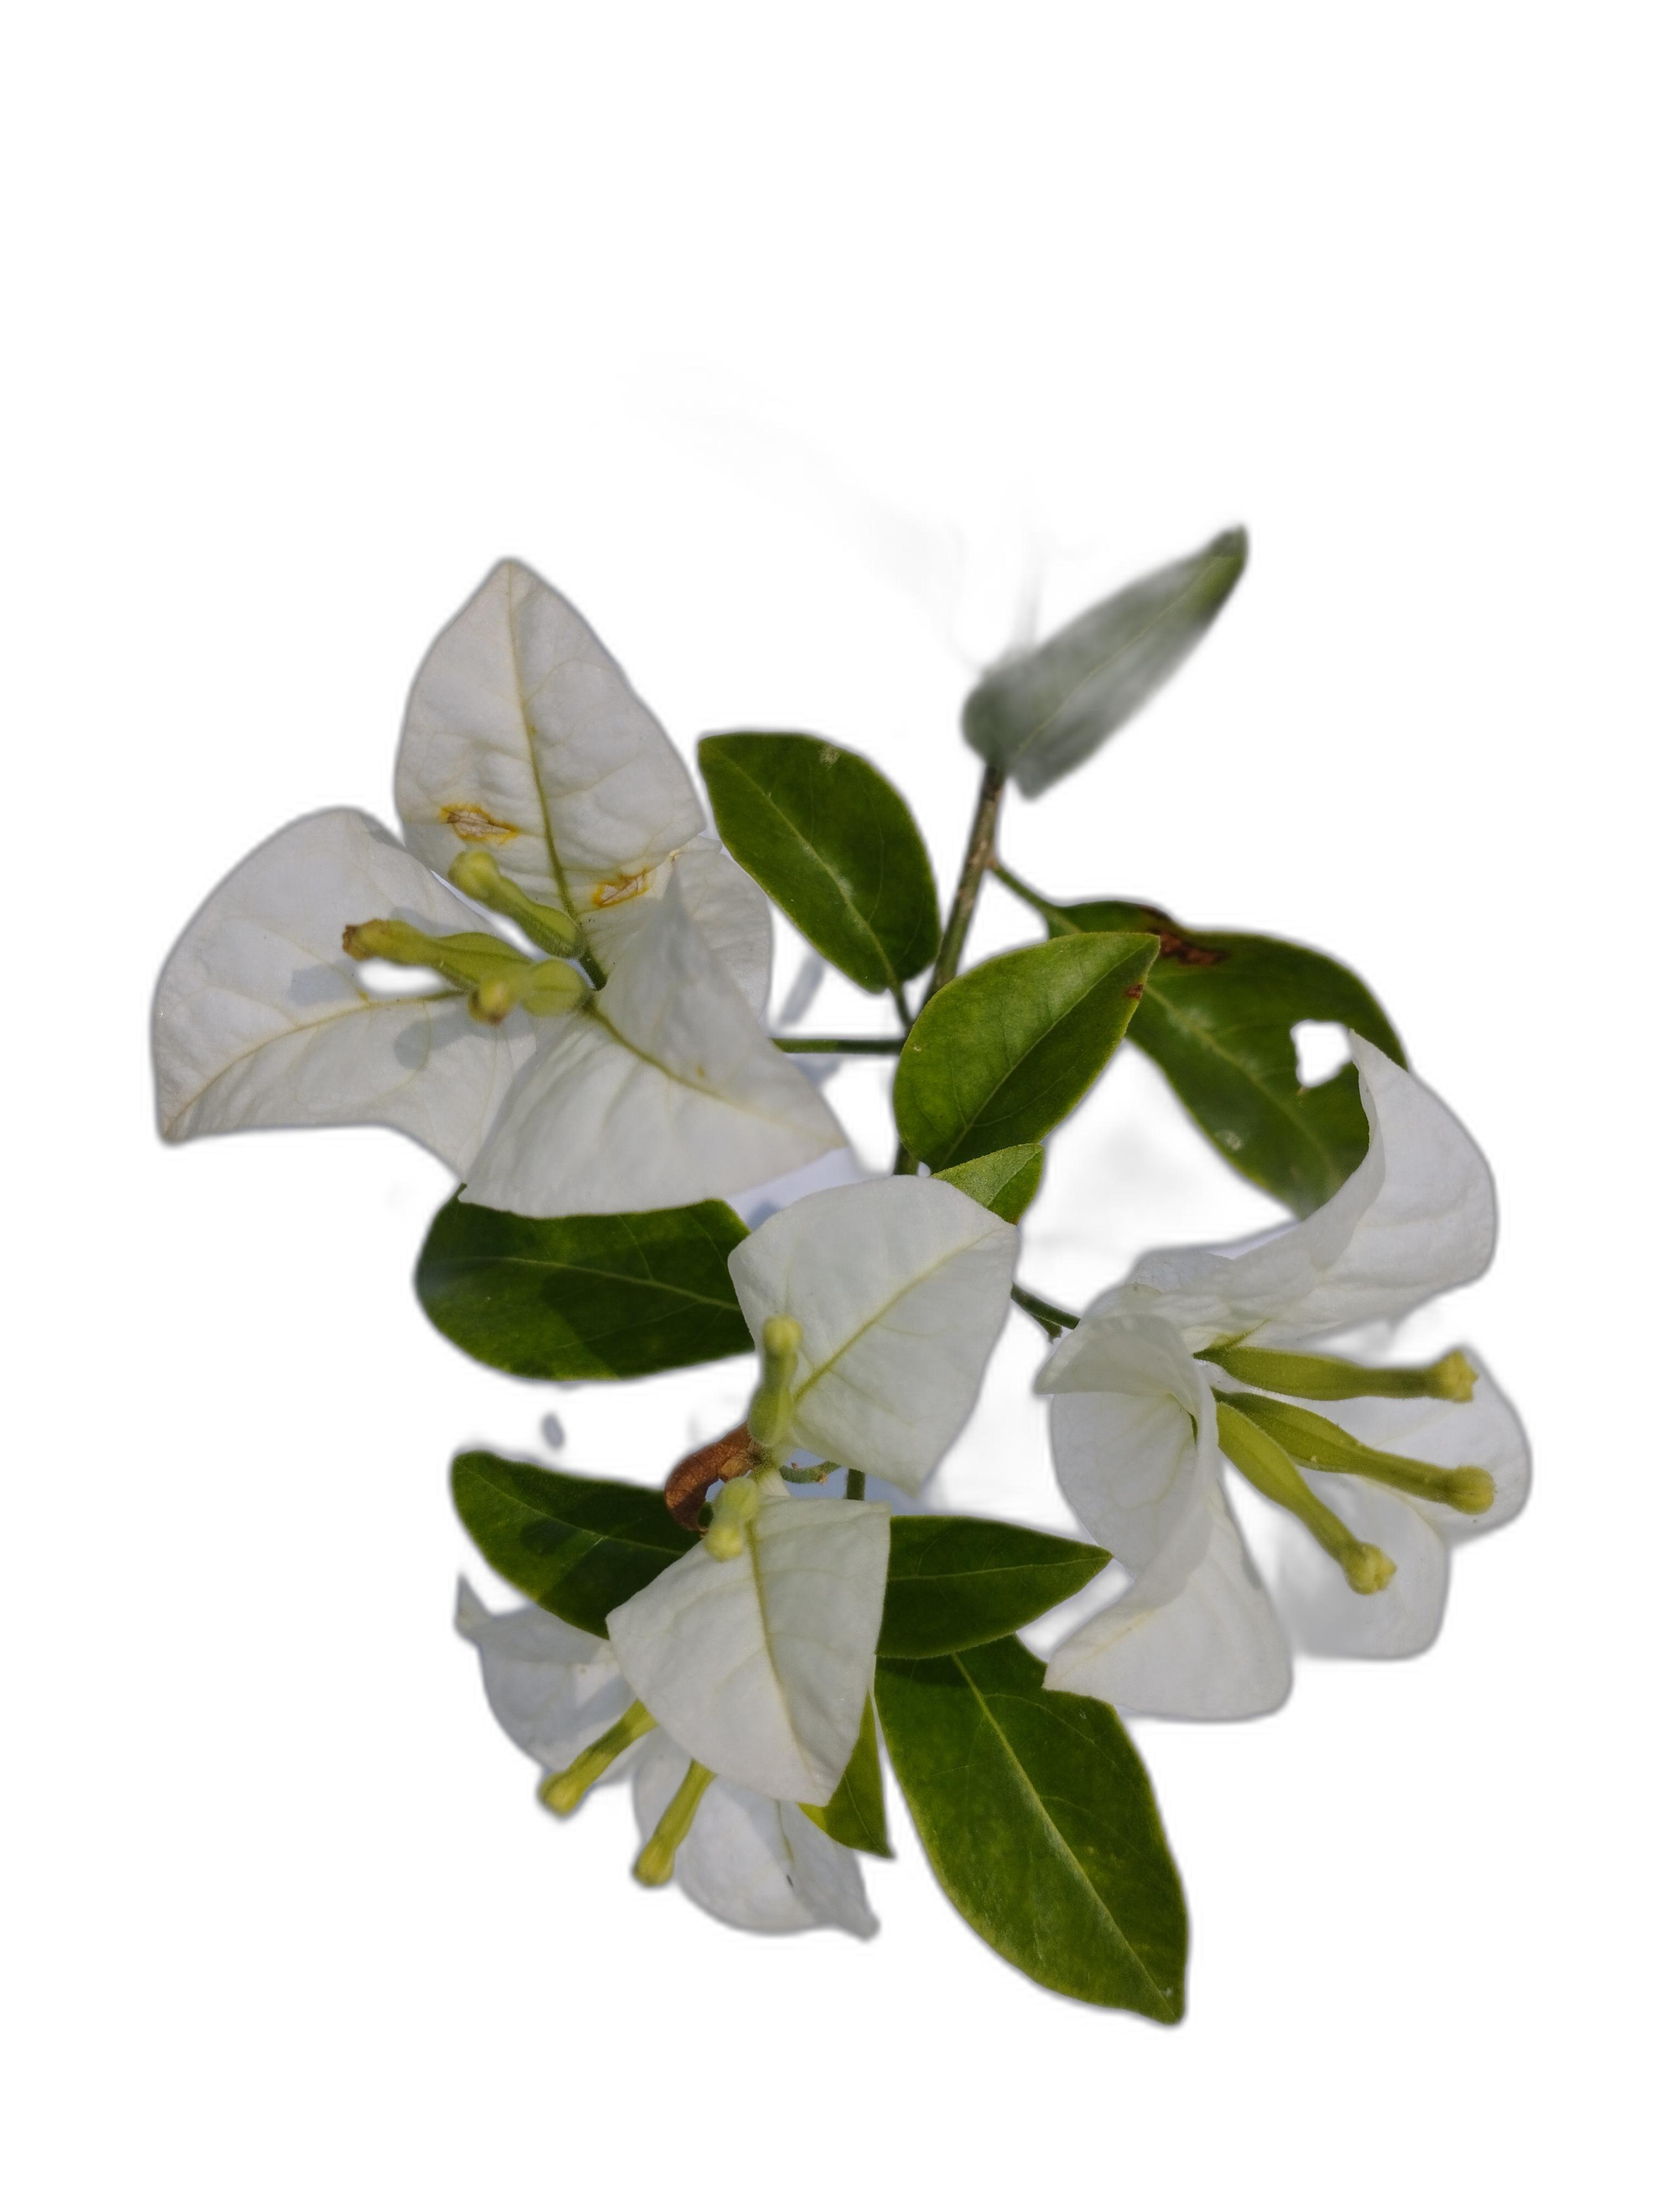
Label: Bougainvillea